Describe the emotion expressed in this image:  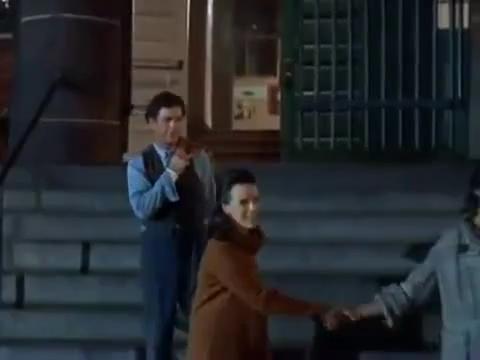
This person displays Fear, valence and arousal with high intensity.